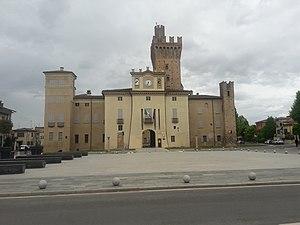
Château de Rocca Mandelli, mairie de la municipalité de Caorso, Plaisance, Italie